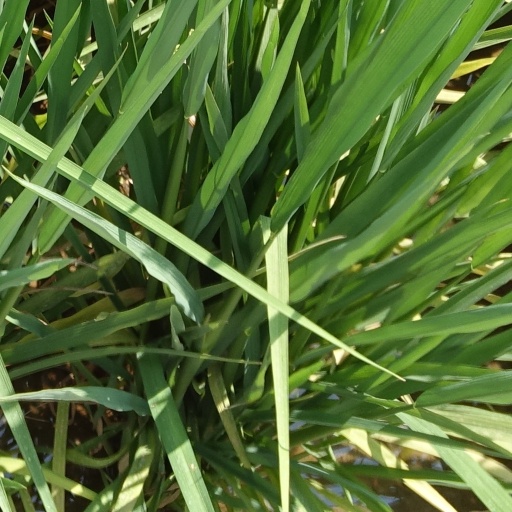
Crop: rice